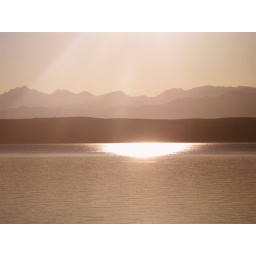
Taken from the car when we were driving over the Hood canal bridge